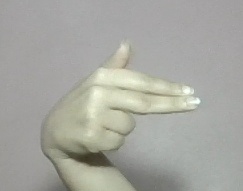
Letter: ghain